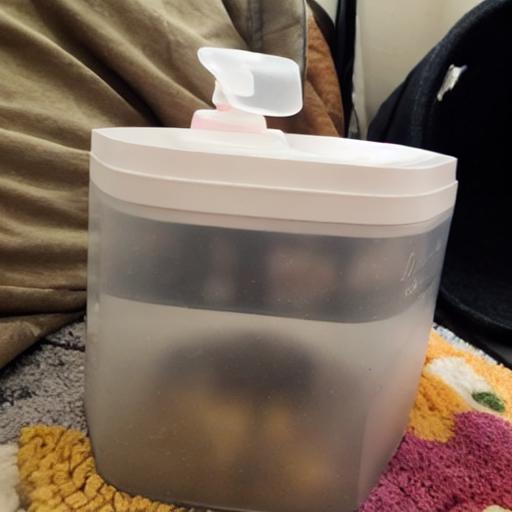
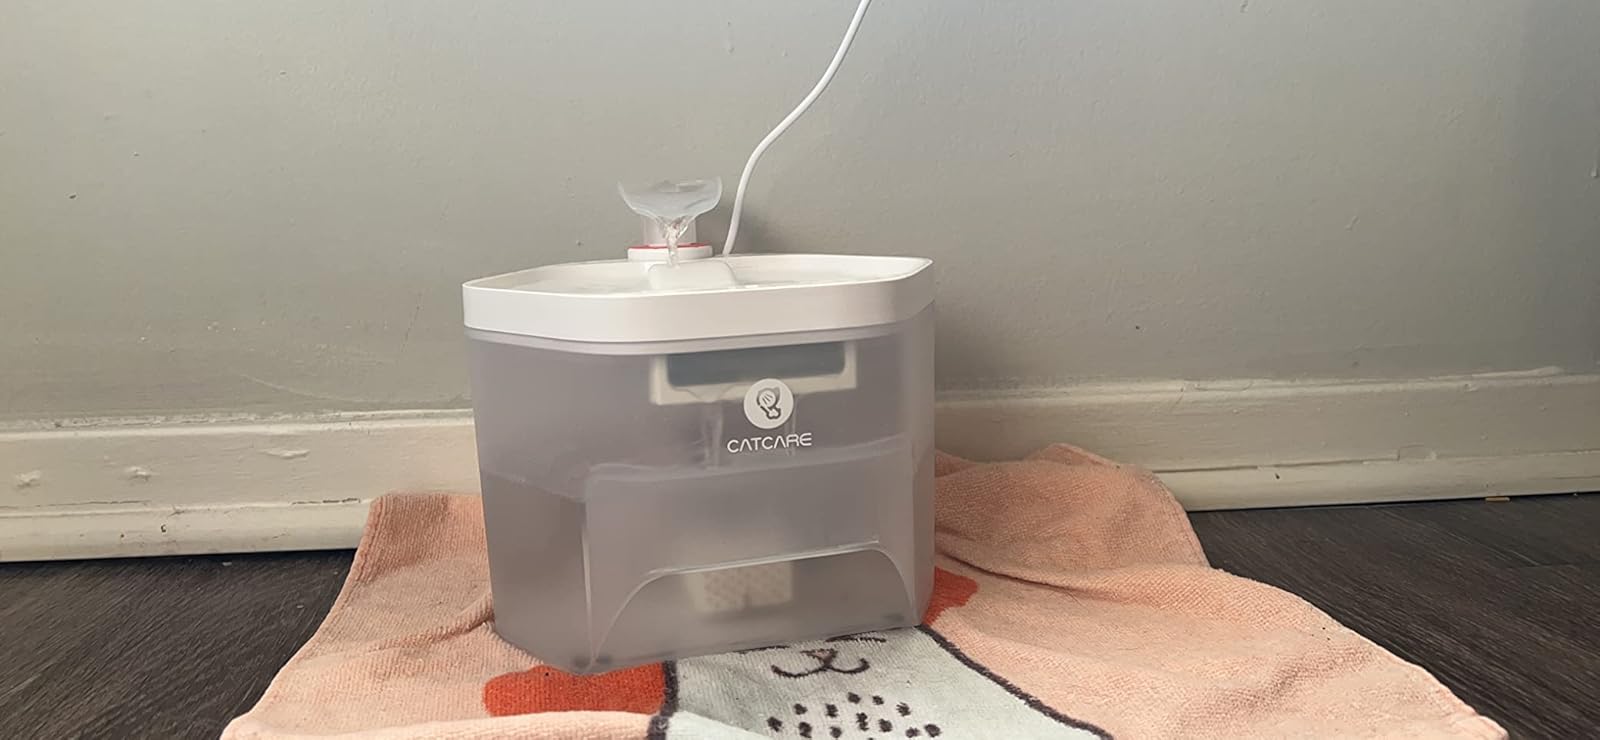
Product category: items_bowl
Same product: no